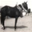
Label: horse